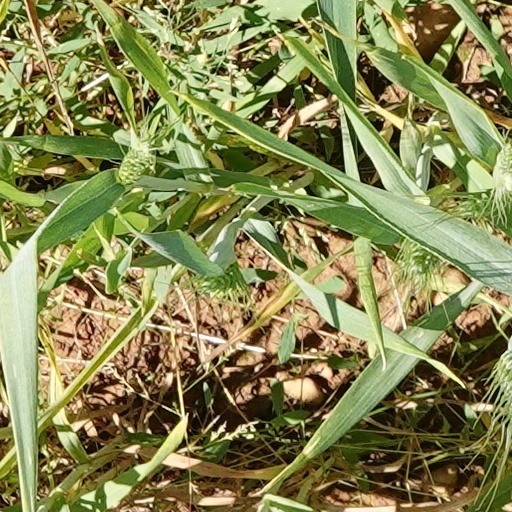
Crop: wheat